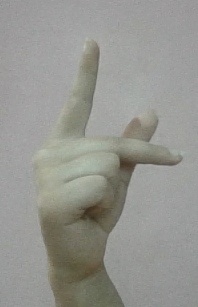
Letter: dha